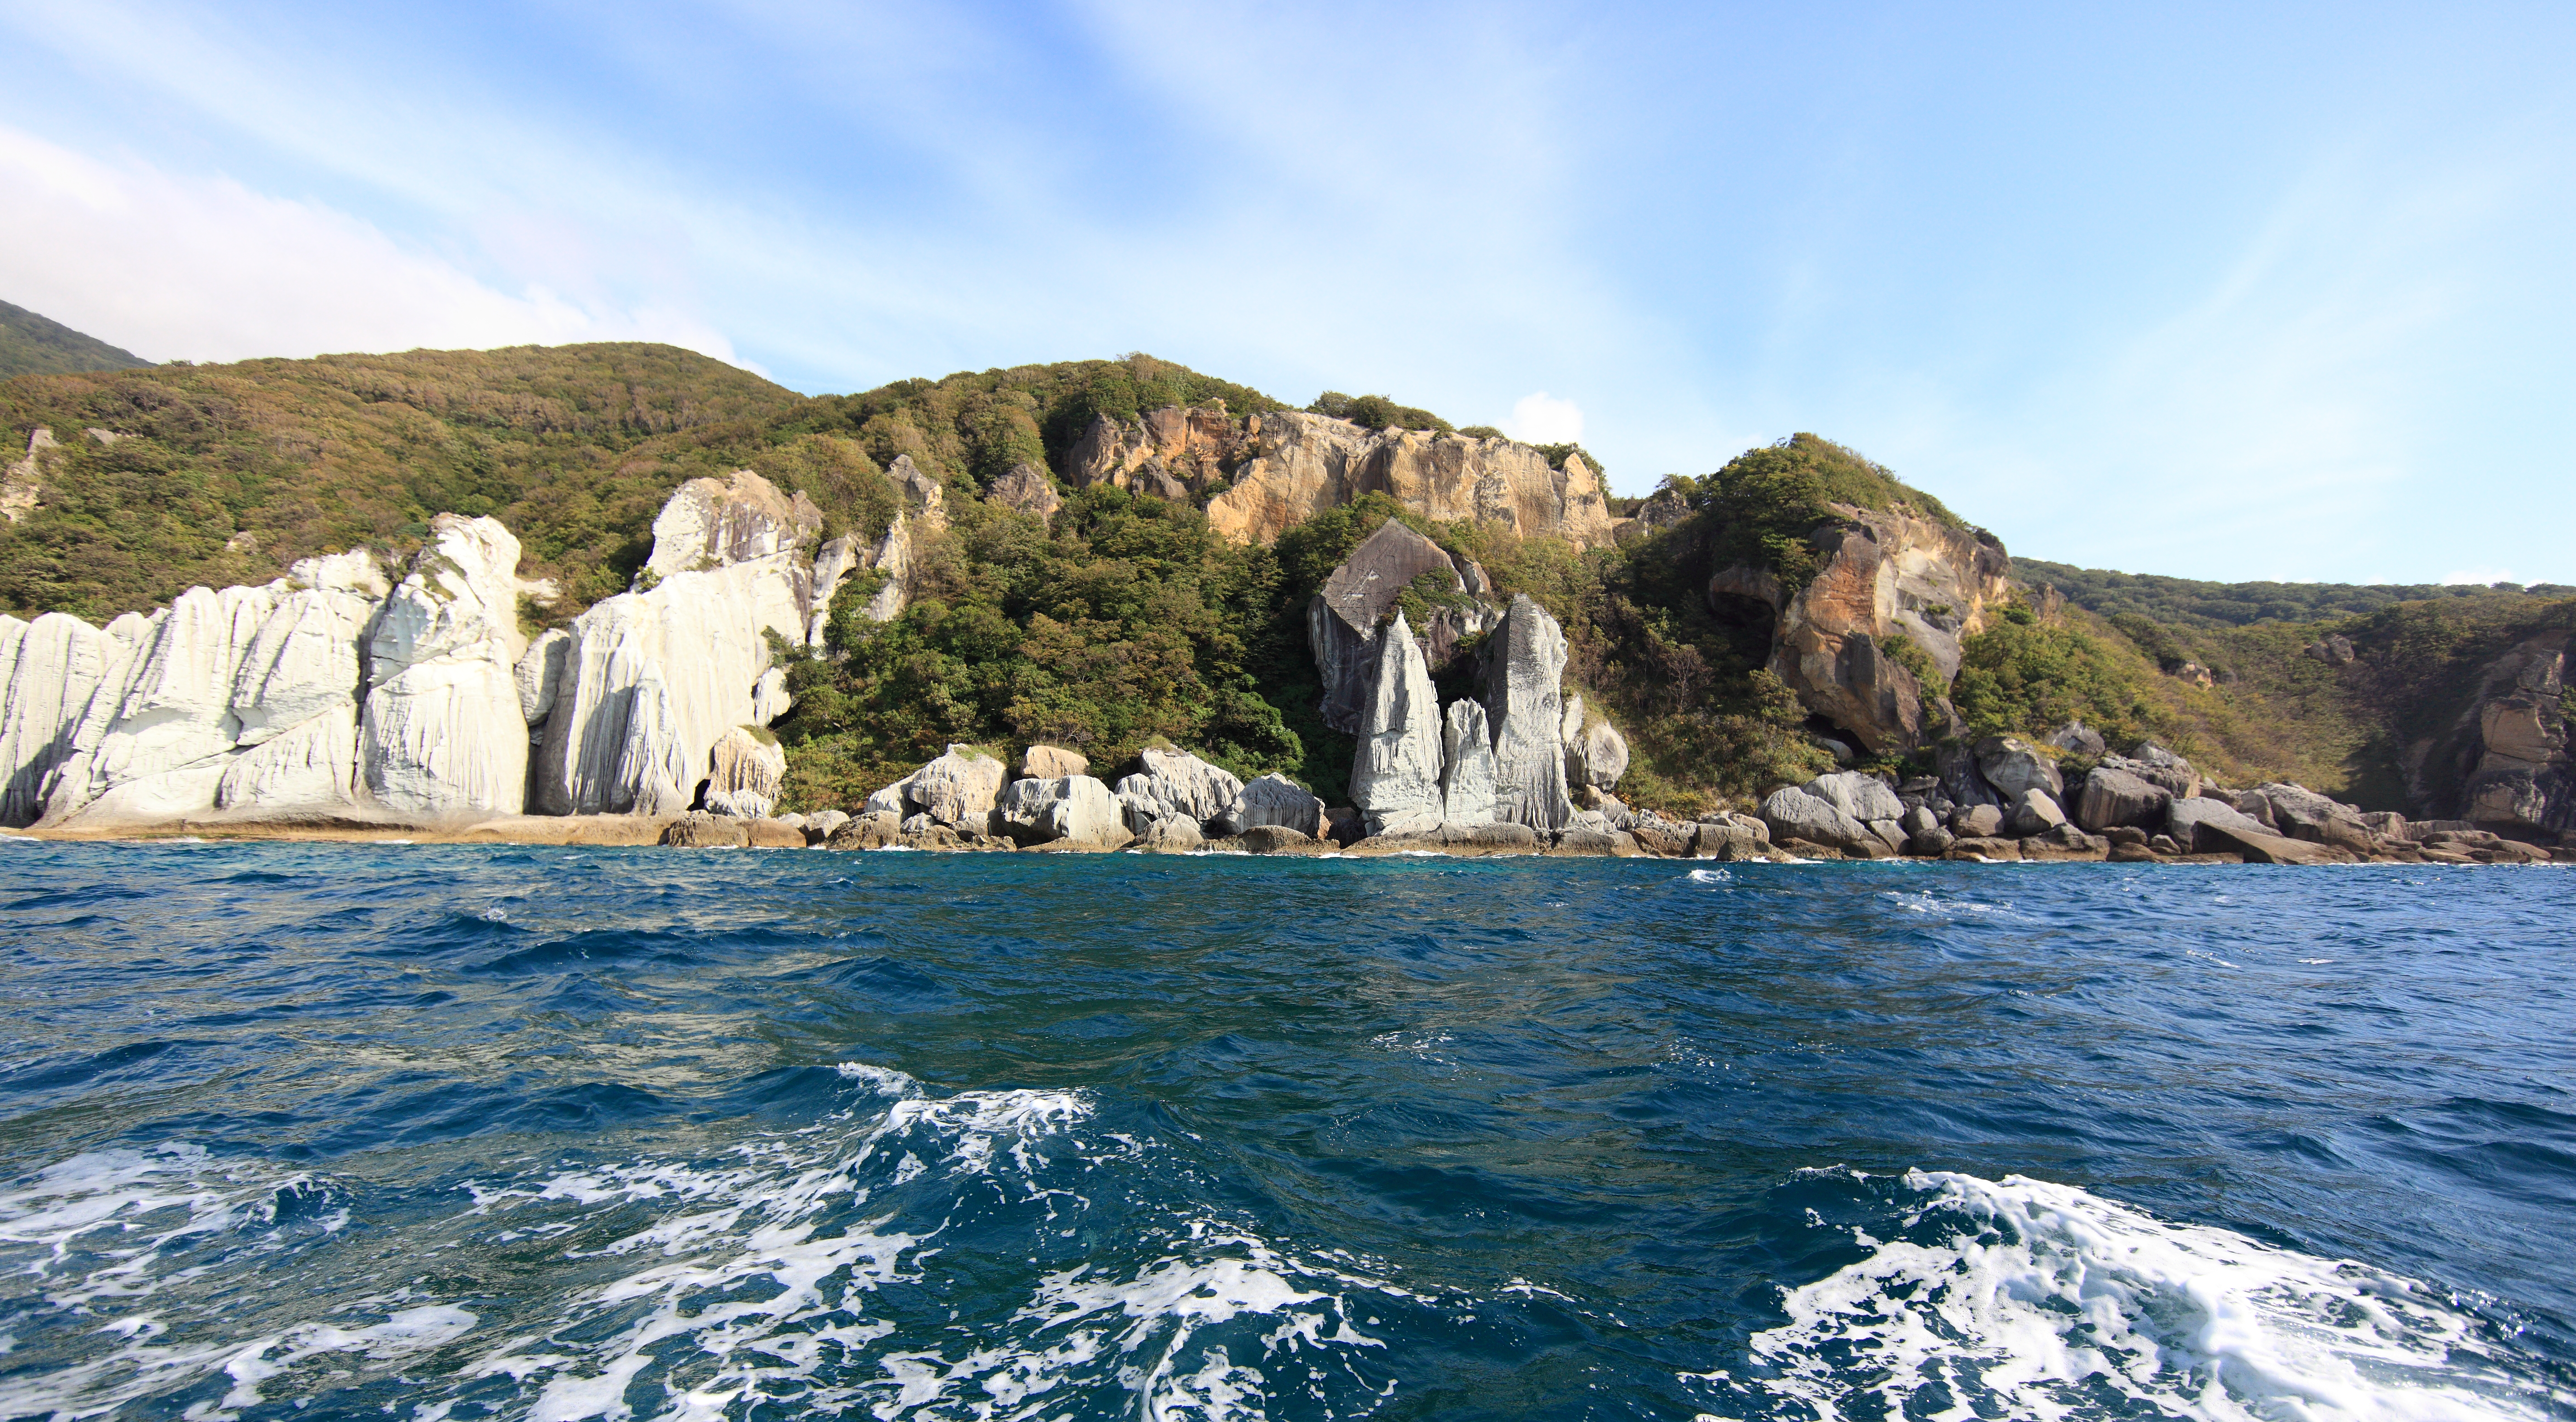
sea, coast, cliff, cove, high, bay, terrain, 5d, hires, markii, hi, res, resolution, aomori, cape, shimokita, hotokegaura, wind wave